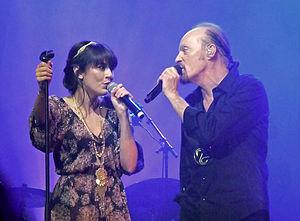
Alan Stivell à l'Olympia (Paris) le 16 février 2012 pour son concert anniversaire, en duo avec Nolwenn Leroy sur la chanson Brian Boru.
Alan Stivell, né Alan Cochevelou le 6 janvier 1944 à Riom, est un auteur-compositeur-interprète et musicien français. Il milite pour la reconnaissance culturelle, linguistique et politique de la Bretagne. Chanteur, il est aussi multi-instrumentiste : bombarde, cornemuse écossaise, flûte irlandaise, synthétiseurs et surtout harpe celtique.
Nolwenn Leroy, de son vrai nom Nolwenn Le Magueresse, est une autrice-compositrice-interprète et multi-instrumentiste française, née le 28 septembre 1982 à Saint-Renan.
40th Anniversary Olympia 2012 est un coffret CD/DVD live d'Alan Stivell, sorti le 22 juillet 2013 chez Mercury. Le support audio propose « les meilleurs moments » et la vidéo l'intégralité du concert anniversaire donné par l'artiste à l'Olympia, 40 ans après son passage historique dans le music-hall parisien.
La musique traditionnelle, parfois abrégé en « musique trad », désigne l'ensemble des musiques associées à une culture régionale ou à une zone géographique. Musiques orales et populaires, elles se transmettent à l'oreille, bien que certains groupes et musiciens actuels préfèrent les transcrire sur partition afin de les interpréter ou de les répertorier.